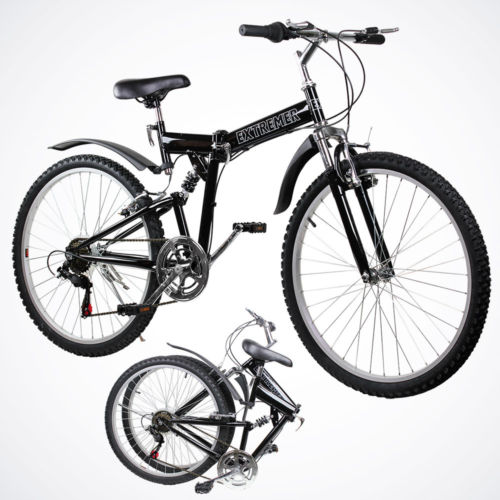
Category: bicycle